Old City Hall (Tacoma, Washington)

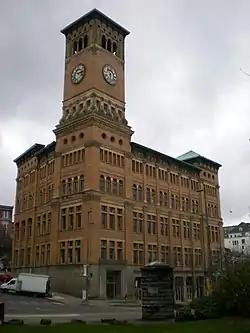
Old City Hall in Tacoma, Washington

The Old City Hall is a five-story building in Tacoma, Washington that served as the city hall in the early 20th century. The building features a ten-story clocktower on the southeast corner, facing the intersection of Pacific Avenue and S 7th Street.